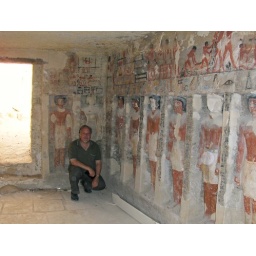
Inside the tomb of Iru-ka-Ptah. The statues around the wall bear the names and titles of Iru-ka-ptah's family members.